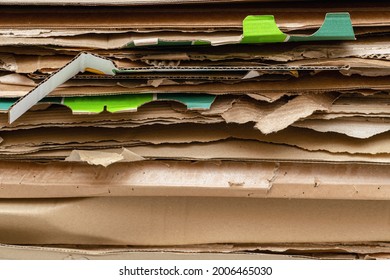
Label: cardboard